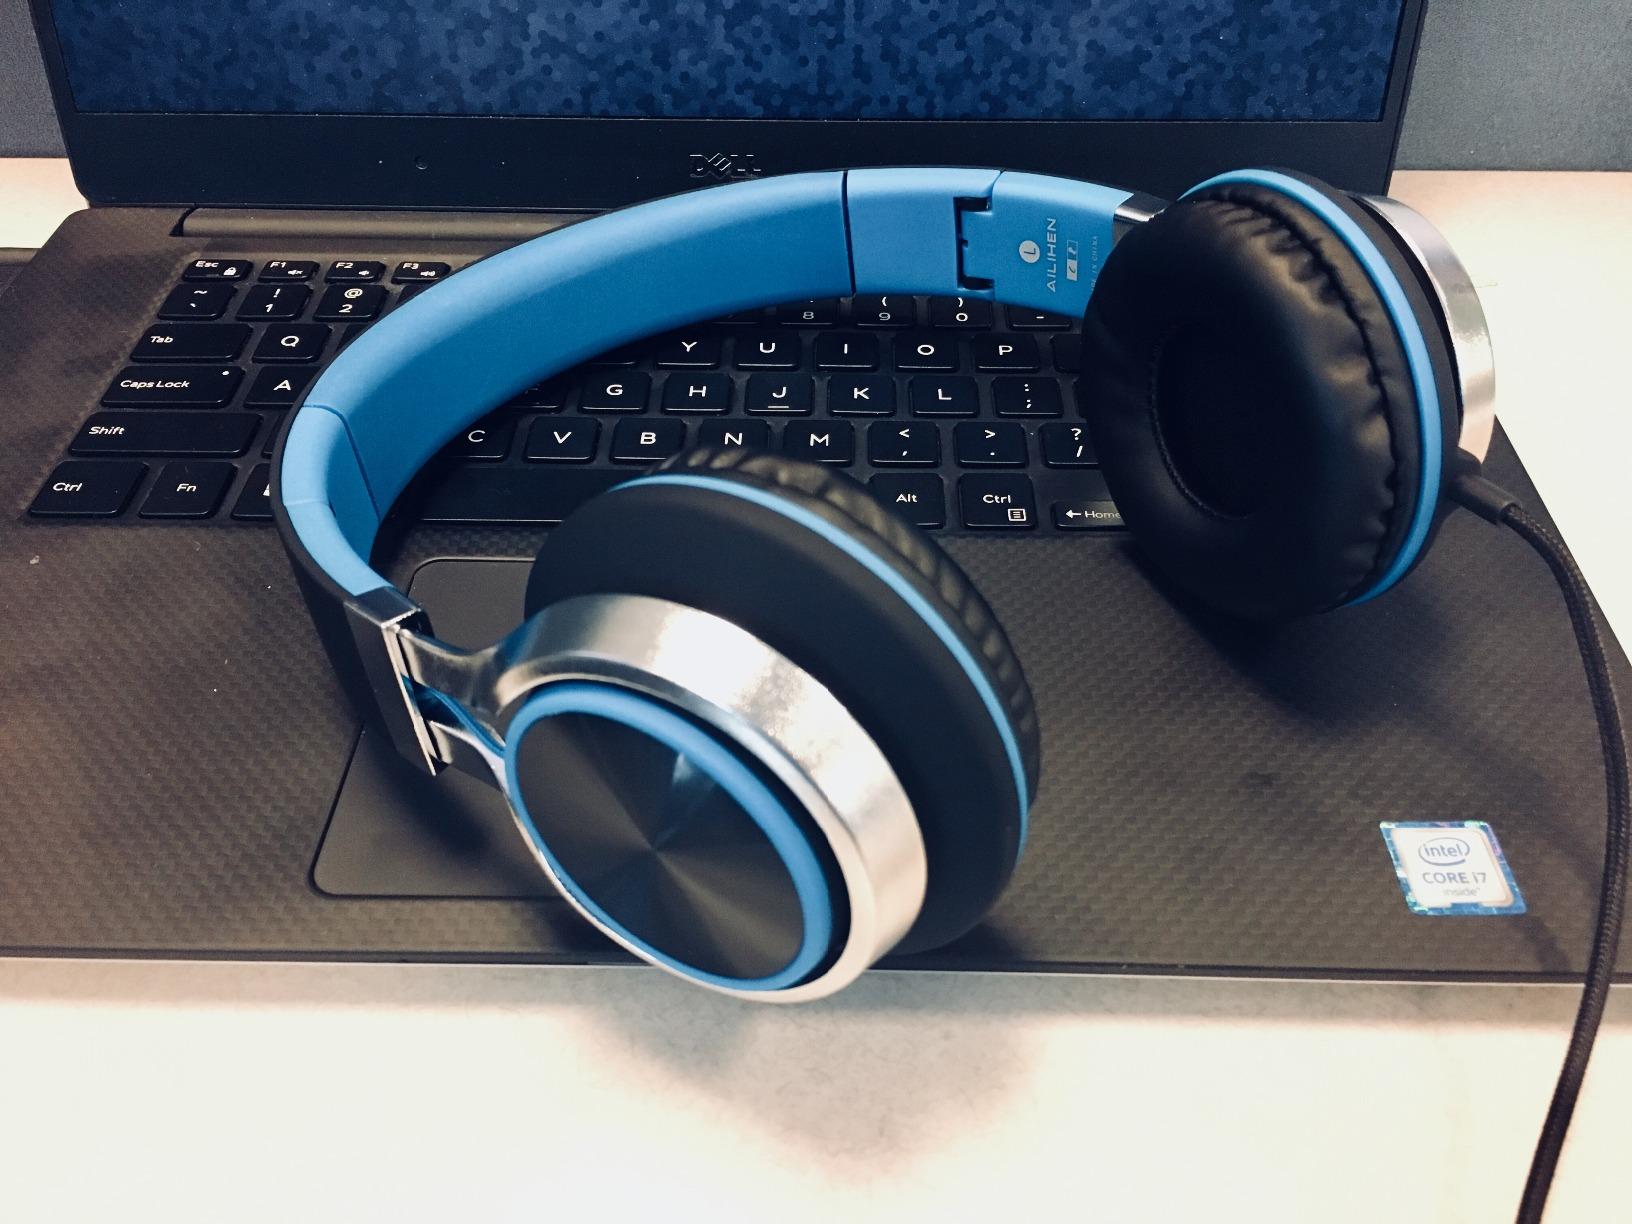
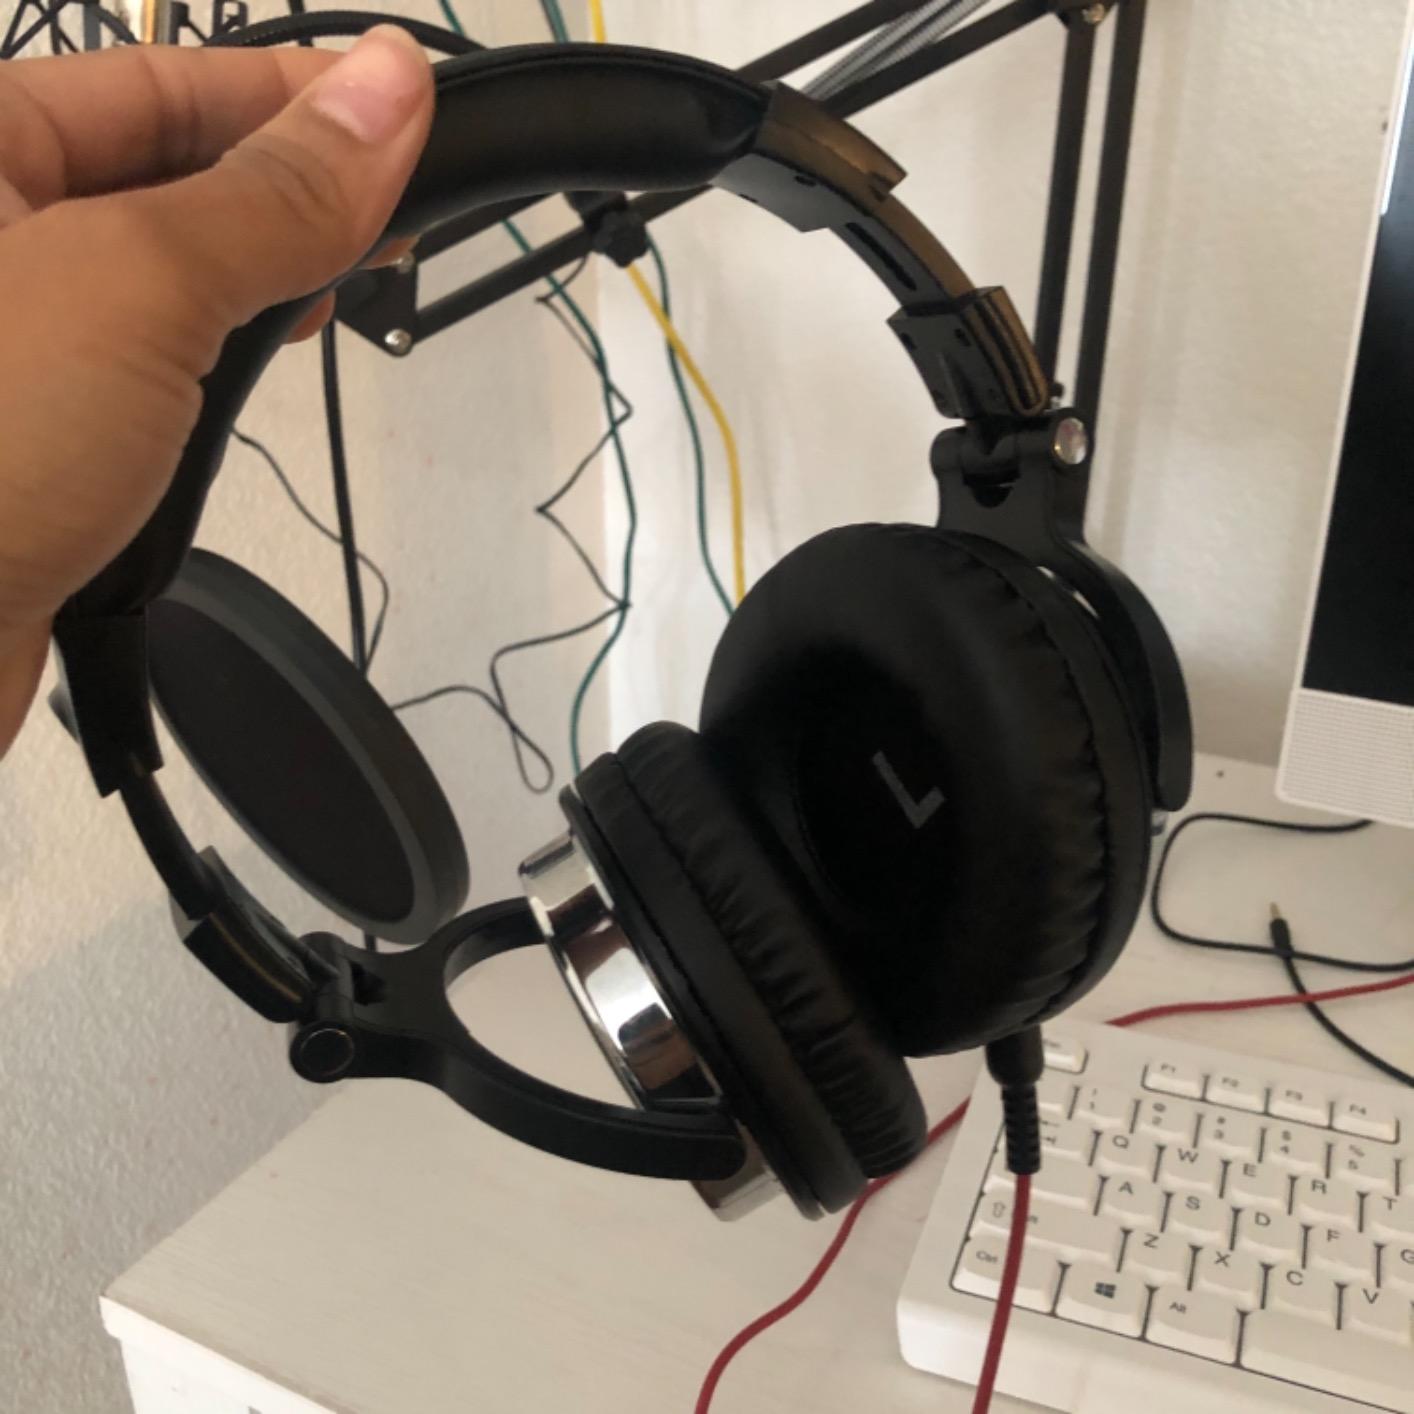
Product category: headphones
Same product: no